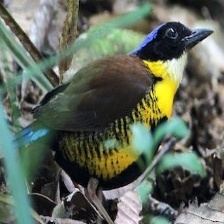
Species: GURNEYS PITTA
Scientific name: HYDRORNIS GURNEYI